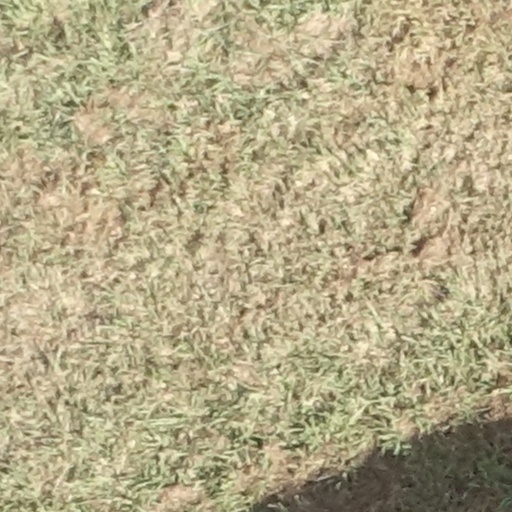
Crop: sorghum